History of Zurich

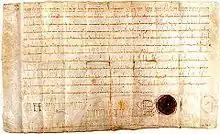
Louis the German's act founding the Fraumünster abbey.

Zurich was part of Frankish-ruled Alemannia from 746, following the blood court at Cannstatt, lying in the "Turgowe" (Thurgau) dominated by Konstanz.